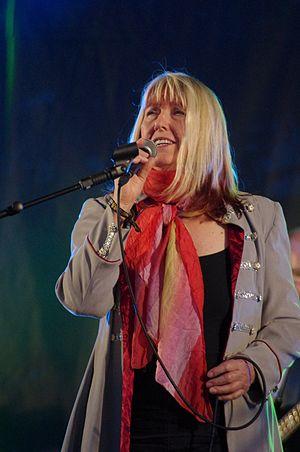
Maddy Prior, née à Blackpool le 14 août 1947, est une chanteuse anglaise de musique traditionnelle. L'histoire du groupe Steeleye Span, formé au début de 1970, est pratiquement indissociable de la carrière de Maddy Prior, chanteuse de ce fameux ensemble.